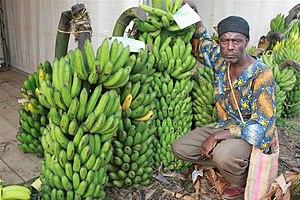
un cultivateur avec ses régines de Bananes
Baloum est un groupement situé dans l'arrondissement de Penka-Michel, département de la Menoua, région de l’Ouest Cameroun. Le Groupement Baloum, formé de plusieurs villages, est une Chefferie traditionnelle Bamileke. Le mot Baloum en Bamiléké renverait aux "coliques", c'est-à-dire aux maux de ventre. Cette version un peu sarcastique de l'origine du nom du Village Baloum est contrasté par une version plus topo-géographique qui soutient que le nom du village Baloum vient du fait de la présence continue des nuages, conséquence de son positionnement sur les haux plateaux de l'Ouest Cameroun. "Ba" signifiant la maison, le lieu de résidence, et par extension le peuple, "Loh" signifiant nuage dans les langues des voisin des Baloum. Les Baloum en eux-mêmes se qualifient comme Pèu-lou, c'est-à-dire le peuple de La-Lou.